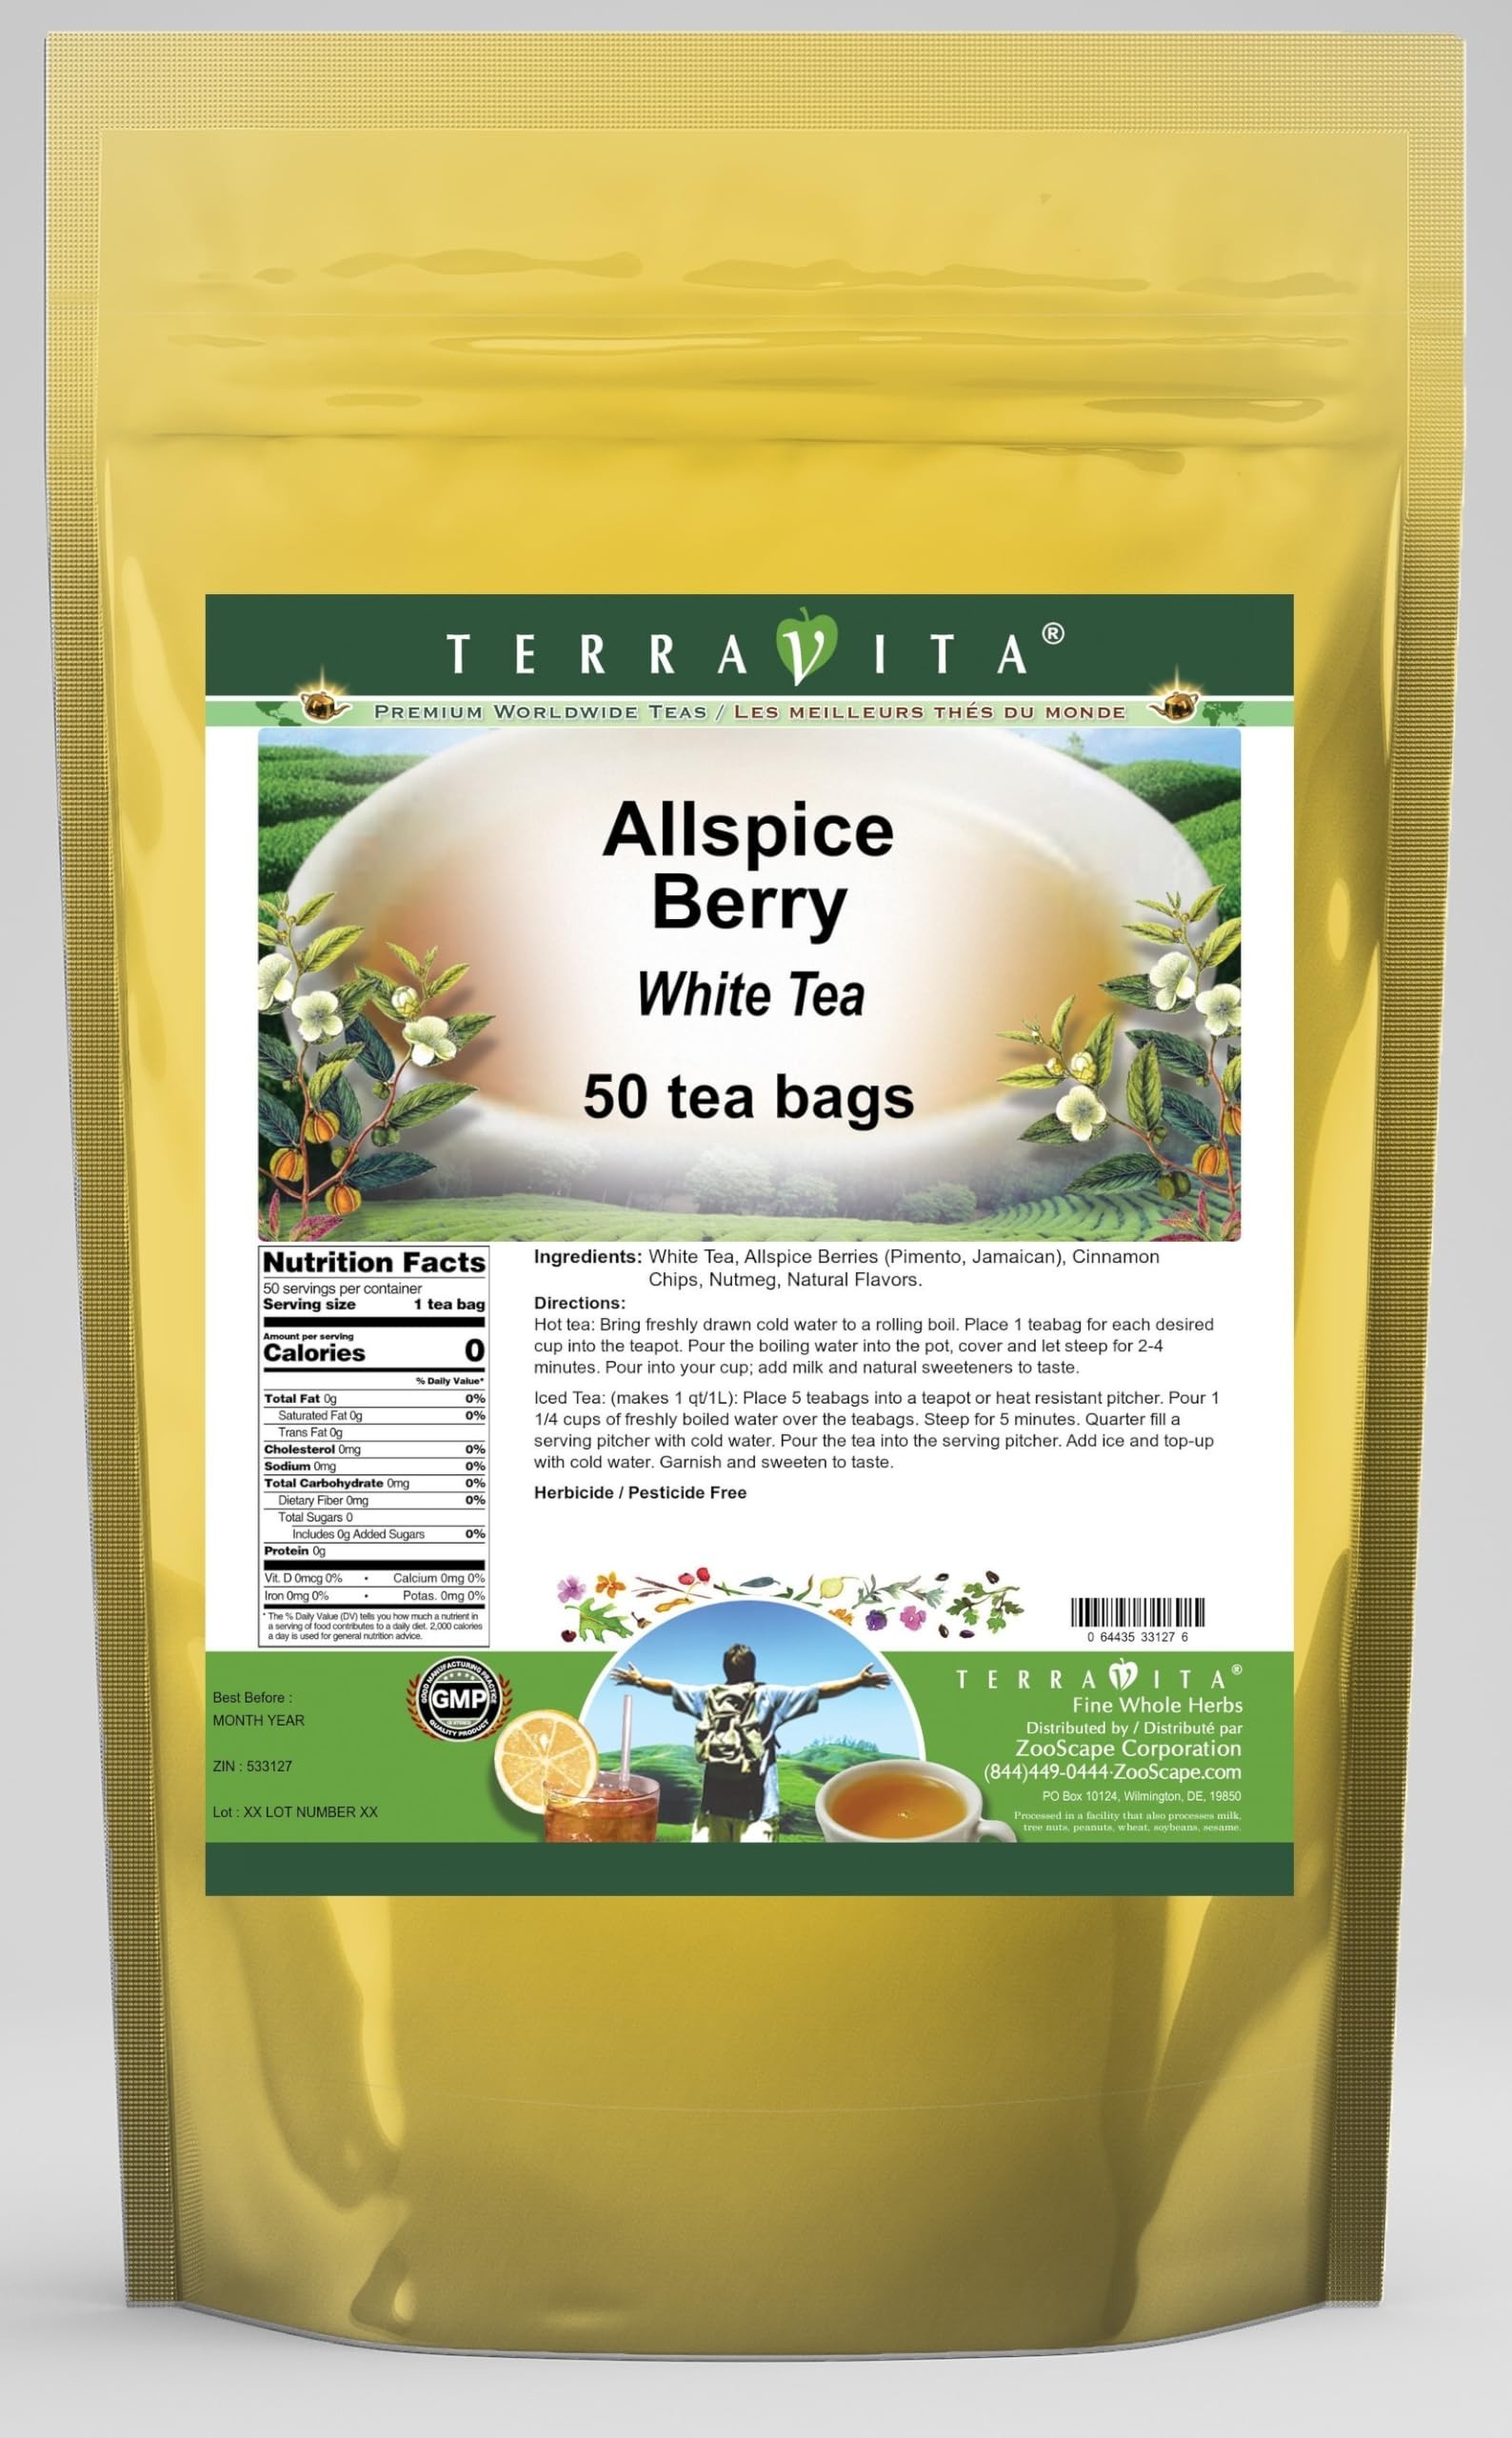
Item Name: Allspice Berry White Tea (50 tea bags, ZIN: 533127) - 2 Pack
Bullet Point 1: Our Allspice Berry White Tea is a mouth-watering flavored White tea with Allspice Berries (Jamaican), Cinnamon Chips and Nutmeg that you can enjoy all year round! The aroma and Allspice Berry flavor is a delight! - Ingredients: White tea, Allspice Berries (Jamaican), Cinnamon Chips, Nutmeg and Natural Allspice Berry Flavor.
Bullet Point 2: No fillers.
Bullet Point 3: Manufacturer: TerraVita
Bullet Point 4: Size: 50 tea bags
Bullet Point 5: White Tea Bags - Packed in a convenient upright pouch!
Product Description: Our Allspice Berry White Tea is a mouth-watering flavored White tea with Allspice Berries (Jamaican), Cinnamon Chips and Nutmeg that you can enjoy all year round! The aroma and Allspice Berry flavor is a delight! - Ingredients: White tea, Allspice Berries (Jamaican), Cinnamon Chips, Nutmeg and Natural Allspice Berry Flavor. - Hot tea brewing method: Bring freshly drawn cold water to a rolling boil. Place 1 teabag for each desired cup into the teapot. Pour the boiling water into the pot, cover and let steep for 2-4 minutes. Pour into your cup; add milk and natural sweeteners to taste. - Iced tea brewing method: (to make 1 liter/quart): Place 5 teabags into a teapot or heat resistant pitcher. Pour 1 1/4 cups of freshly boiled water over the teabags. Steep for 5 minutes. Quarter fill a serving pitcher with cold water. Pour the tea into the serving pitcher. Add ice and top-up with cold water. Garnish and sweeten to taste. - TerraVita is an exclusive line of premium-quality, natural source products that use only the finest, purest and most potent ingredients found around the world. TerraVita is hallmarked by the highest possible standards of purity, potency, stability and freshness. All of our products are prepared with the highest elements of quality control, from raw materials through the entire manufacturing process, up to and including the moment that the bottles or bags are sealed for freshness and shipped out to you. Our highest possible standards are certified by independent laboratories and backed by our personal guarantee. - TerraVita exists to meet and ensure your family's health and wellness without the harmful effects of chemicals and health products. We strive to make all of our products affordable and reliable and are constantly searching the market to maintain
Value: 100.0
Unit: Count

Price: 86.91